Bauan Church

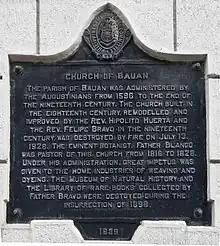
Church PHC historical marker installed in 1939

The Augustinian Chapter founded Bauan as a "visita" of Taal, on May 17, 1590. Fr. Diego de Avila, was appointed as the priest in charge of Bauan. On May 12, 1596, Fr. Idelfonso Bernal was appointed prior. In 1660, the town was annexed to Taal because of its insufficient number of "tributos". From its original site in the shores of Bombon river, Fr. Jose Rodriguez relocated the town to a place called Durugto in 1662. Later, Fr. Nicolas Rivera again relocated the town to a place known as Lonal. Fr. Rivera built a church, convent, schools, and a fort, all of strong materials. Finally on 1692, Fr. Simon Martinez, relocated the town in its present site.